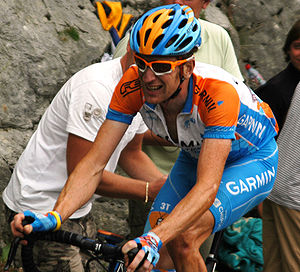
17. etape af Tour de France 2009
Bradley Wiggins kom på syvendepladsen
Syttende etape af Tour de France 2009 blev kørt onsdag d. 22. juli og gik fra Bourg-Saint-Maurice til Le Grand-Bornand.